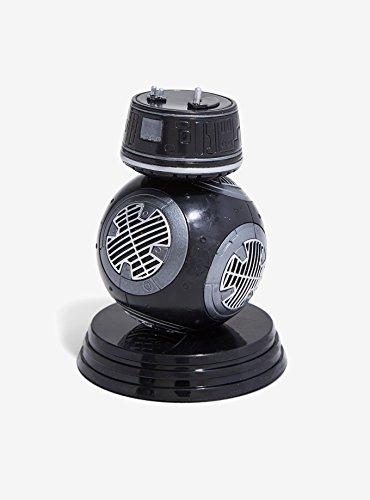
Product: Funko POP! Star Wars: The Last Jedi - BB-9E - Collectible Figure
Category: Toys & Games | Toy Figures & Playsets | Action Figures
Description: From The Last Jedi, BB-9E - Collectible Figure, as a stylized POP vinyl from Funko.
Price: $9.34
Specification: ProductDimensions:2.5x2.5x3.8inches|ItemWeight:3.04ounces|ShippingWeight:4.8ounces(Viewshippingratesandpolicies)|DomesticShipping:ItemcanbeshippedwithinU.S.|InternationalShipping:ThisitemcanbeshippedtoselectcountriesoutsideoftheU.S.LearnMore|ASIN:B071VTGDQQ|Itemmodelnumber:14751|Manufacturerrecommendedage:5yearsandup